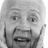
Emotion: surprise